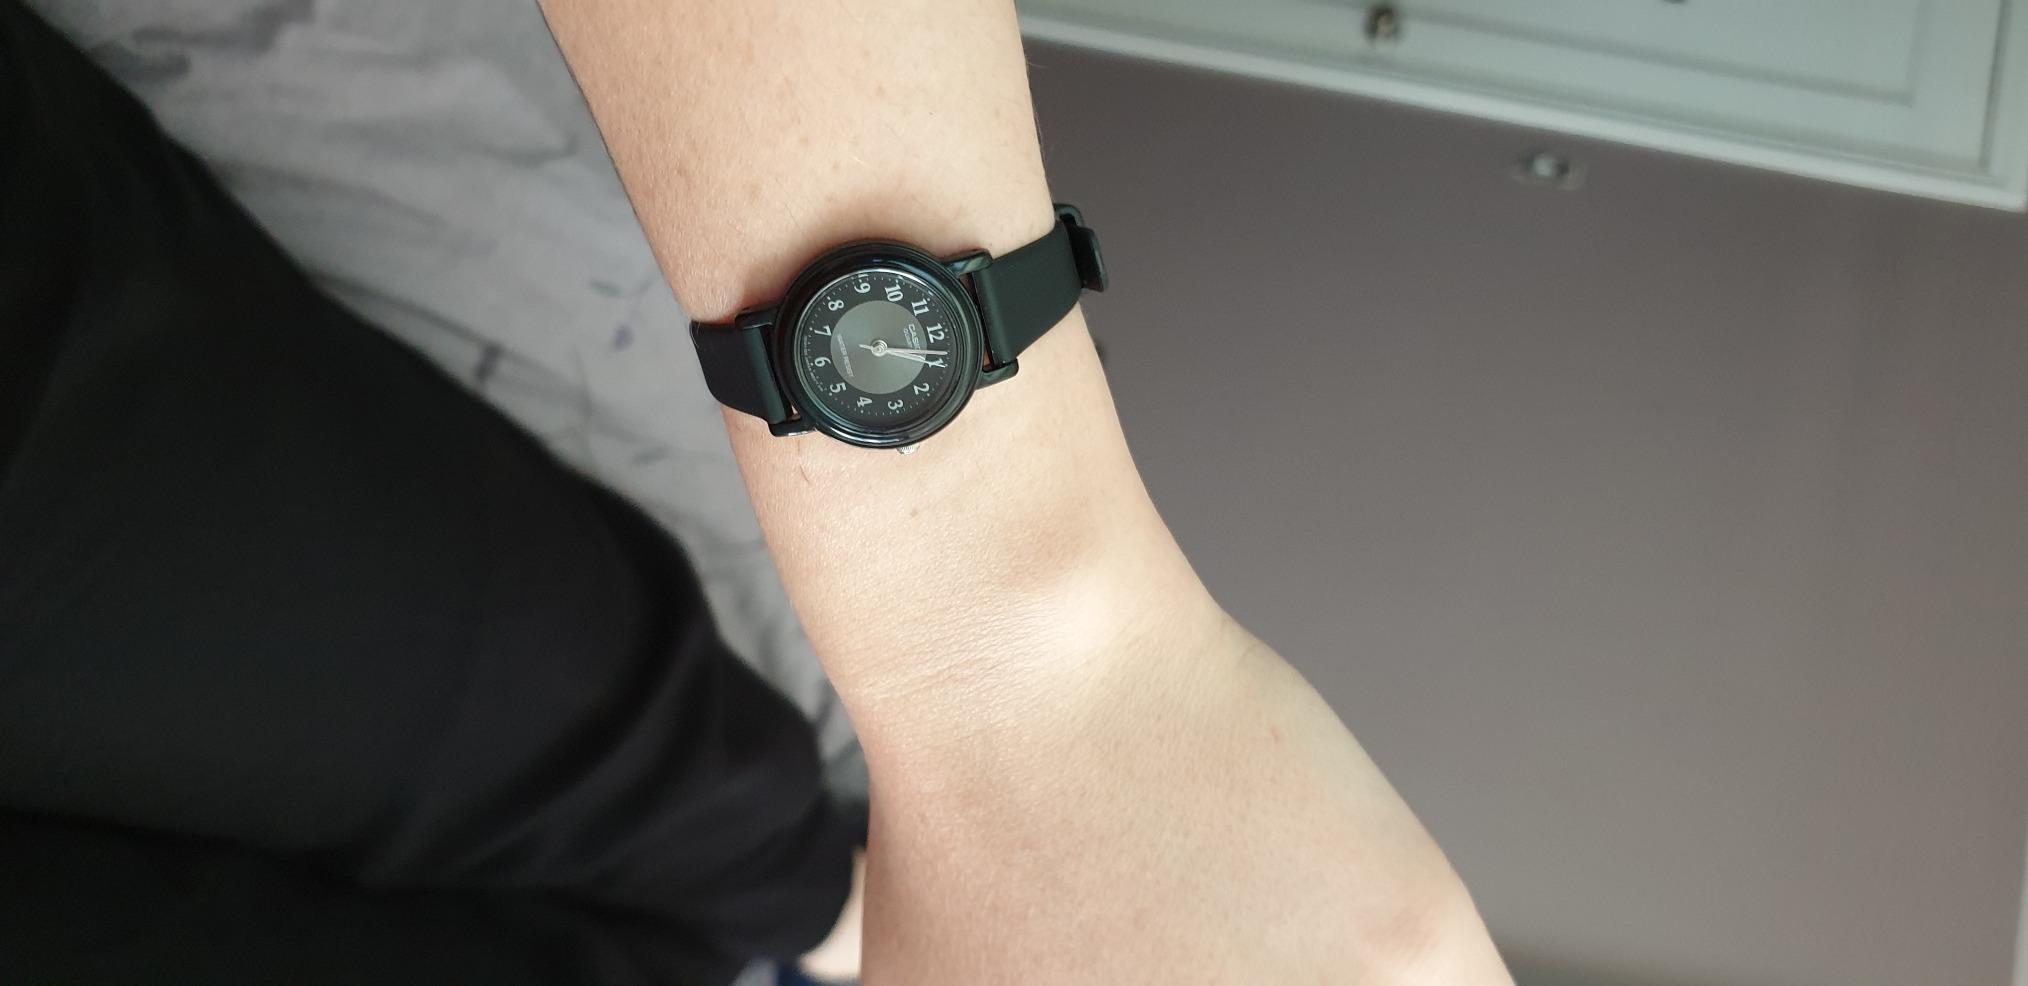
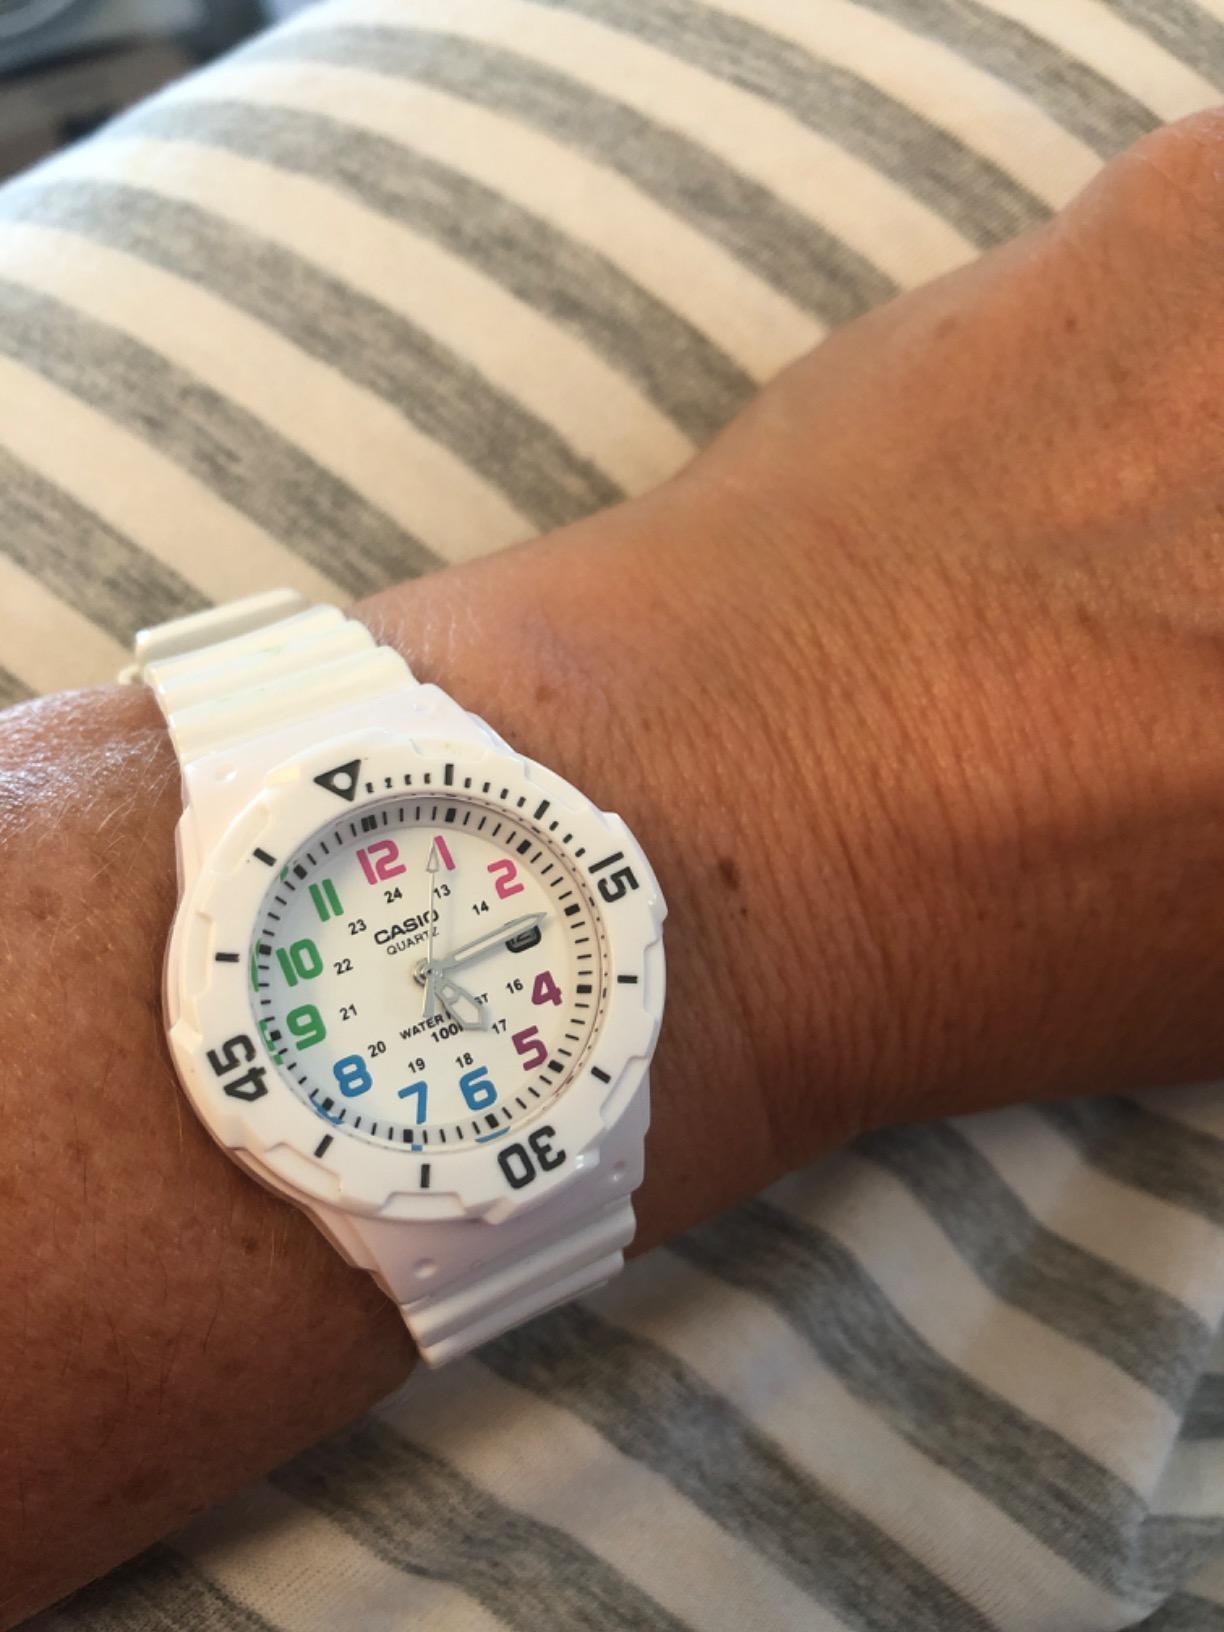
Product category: accessories_watch
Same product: no